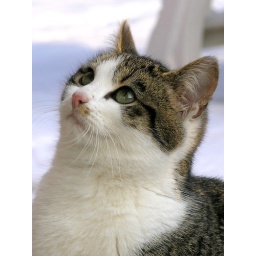
young cat in front of my window